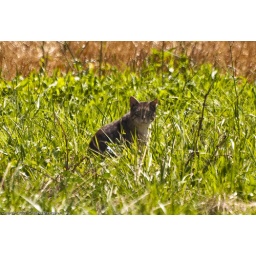
A cute cat that was beside the old barn with the American flag painted on the side. Taken in the Delaware countryside.